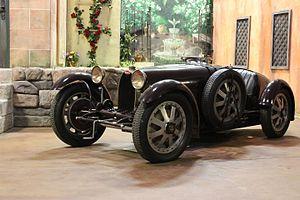
Richard John Beattie-Seaman dit Richard Seaman et surnommé Dick Seaman, né le 4 février 1913 à Chichester et mort le 25 juin 1939 à Spa, est un pilote automobile britannique. Considéré comme l'un des meilleurs, sinon comme le meilleur pilote de Grand Prix britannique de l'entre-deux-guerres, il s'impose comme le meilleur coureur de l'année 1936 sur voiturettes puis rejoint Daimler-Benz AG entre 1937 et 1939 avec qui il remporte une Grande Épreuve, le Grand Prix d'Allemagne en 1938. Il trouve la mort lors du Grand Prix de Belgique 1939.